Rue André Barsacq

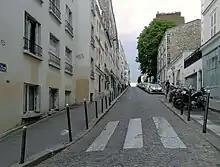

The Rue André Barsacq is a road located in Montmartre. Formerly known as the Rue Berthe, its name refers to the playwright André Barsacq.